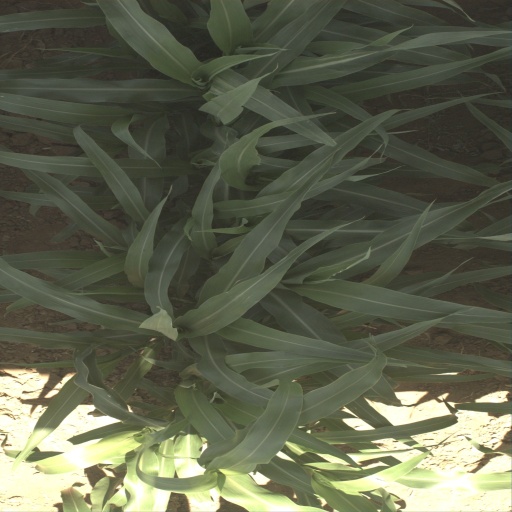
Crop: sorghum